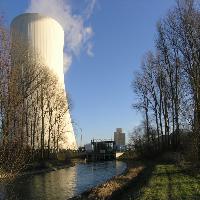
Weather: sun or clear